Alpha particle X-ray spectrometer

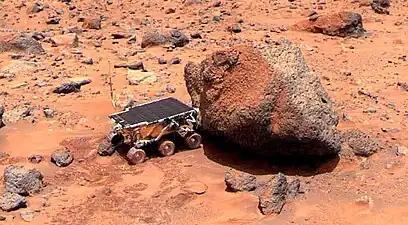
"Sojourner" takes its APXS measurement of the Yogi Rock.

Some of the alpha particles of a defined energy are backscattered to the detector if they collide with an atomic nucleus. The physical laws for Rutherford backscattering in an angle close to 180° are conservation of energy and conservation of linear momentum. This makes it possible to calculate the mass of the nucleus hit by the alpha particle.